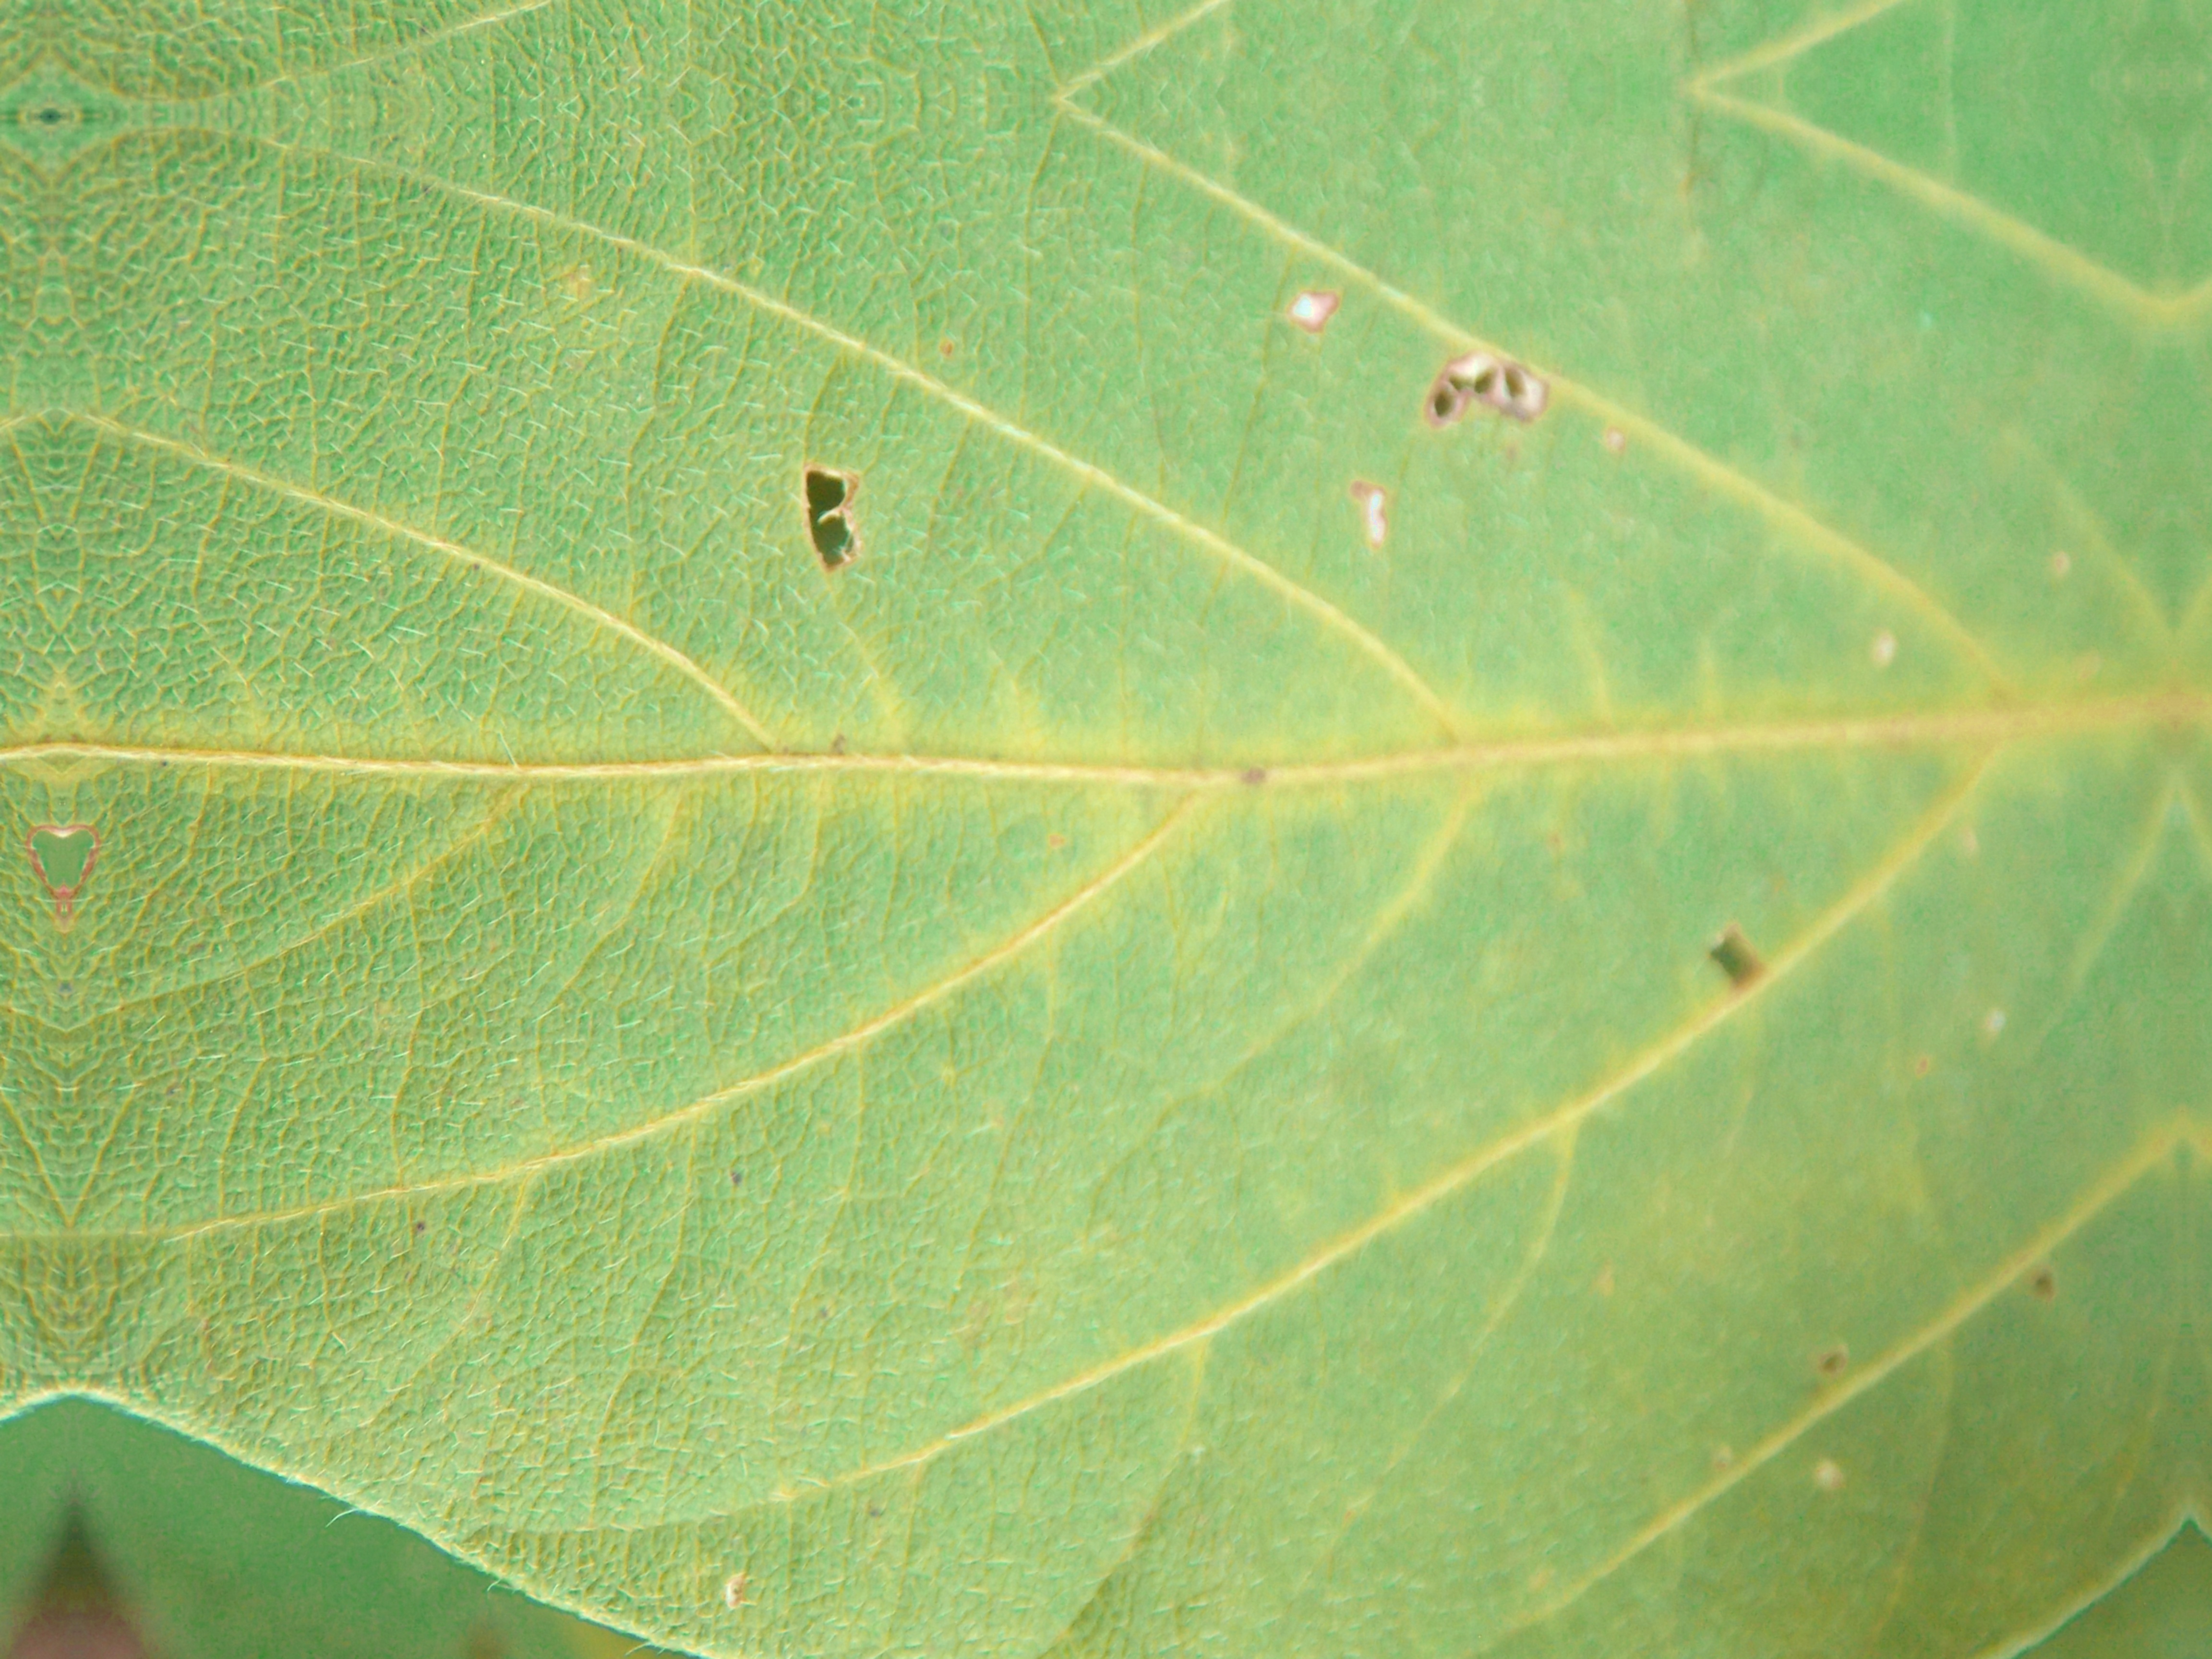
Label: Healthy